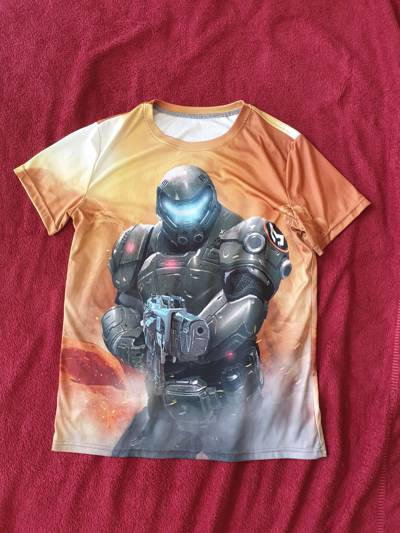
Waste category: clothes